Sop's Arm

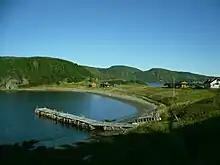
Houses on Sop's Island

Sop's Arm is a local service district and designated place in the Canadian province of Newfoundland and Labrador. The community was formed in the 1930s and 1940s by families moving from surrounding communities, including Jackson's Arm. In the 1950s and 1960s families from nearby Sop's Island moved to Sop's Arm, towing their houses across the channel of water.